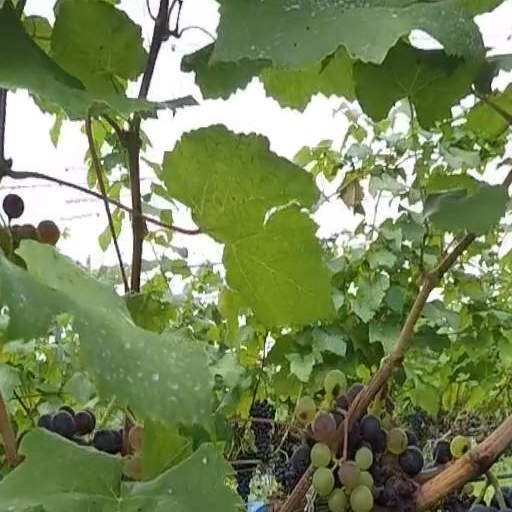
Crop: grape